Culture of Morocco

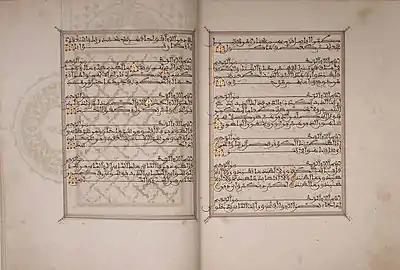
A folio of an 18th-century Moroccan Quran, with a characteristically Maghrebi script used to write surahs 105–114

Moroccan literature is the literature produced by people who lived in or were culturally connected to Morocco and the historical states that have existed partially or entirely within the geographical area that is now Morocco. Most of what is known as Moroccan literature was created since the arrival of Islam in the 8th century. Moroccan literature was historically and mainly written in Arabic.